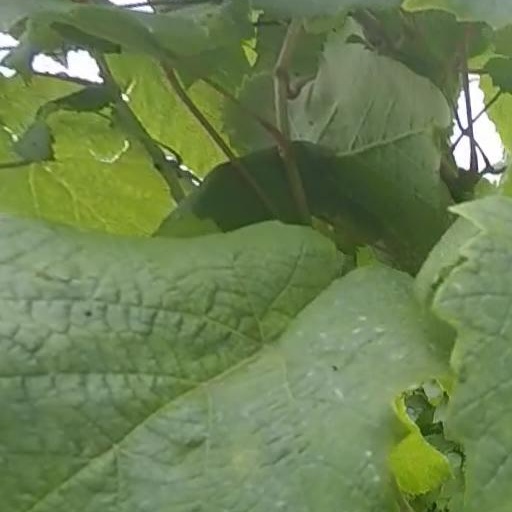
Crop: grape